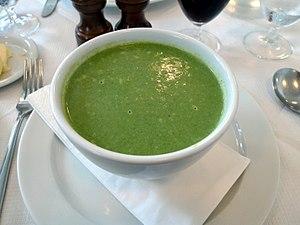
Les orties sont un genre de la famille des Urticacées qui regroupe une trentaine d'espèces de plantes herbacées à feuilles velues. On en trouve 11 en Europe dont 5 en France.